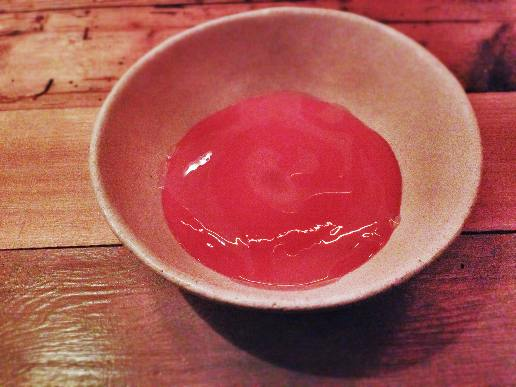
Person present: No